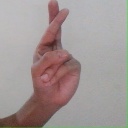
अक्षर: र